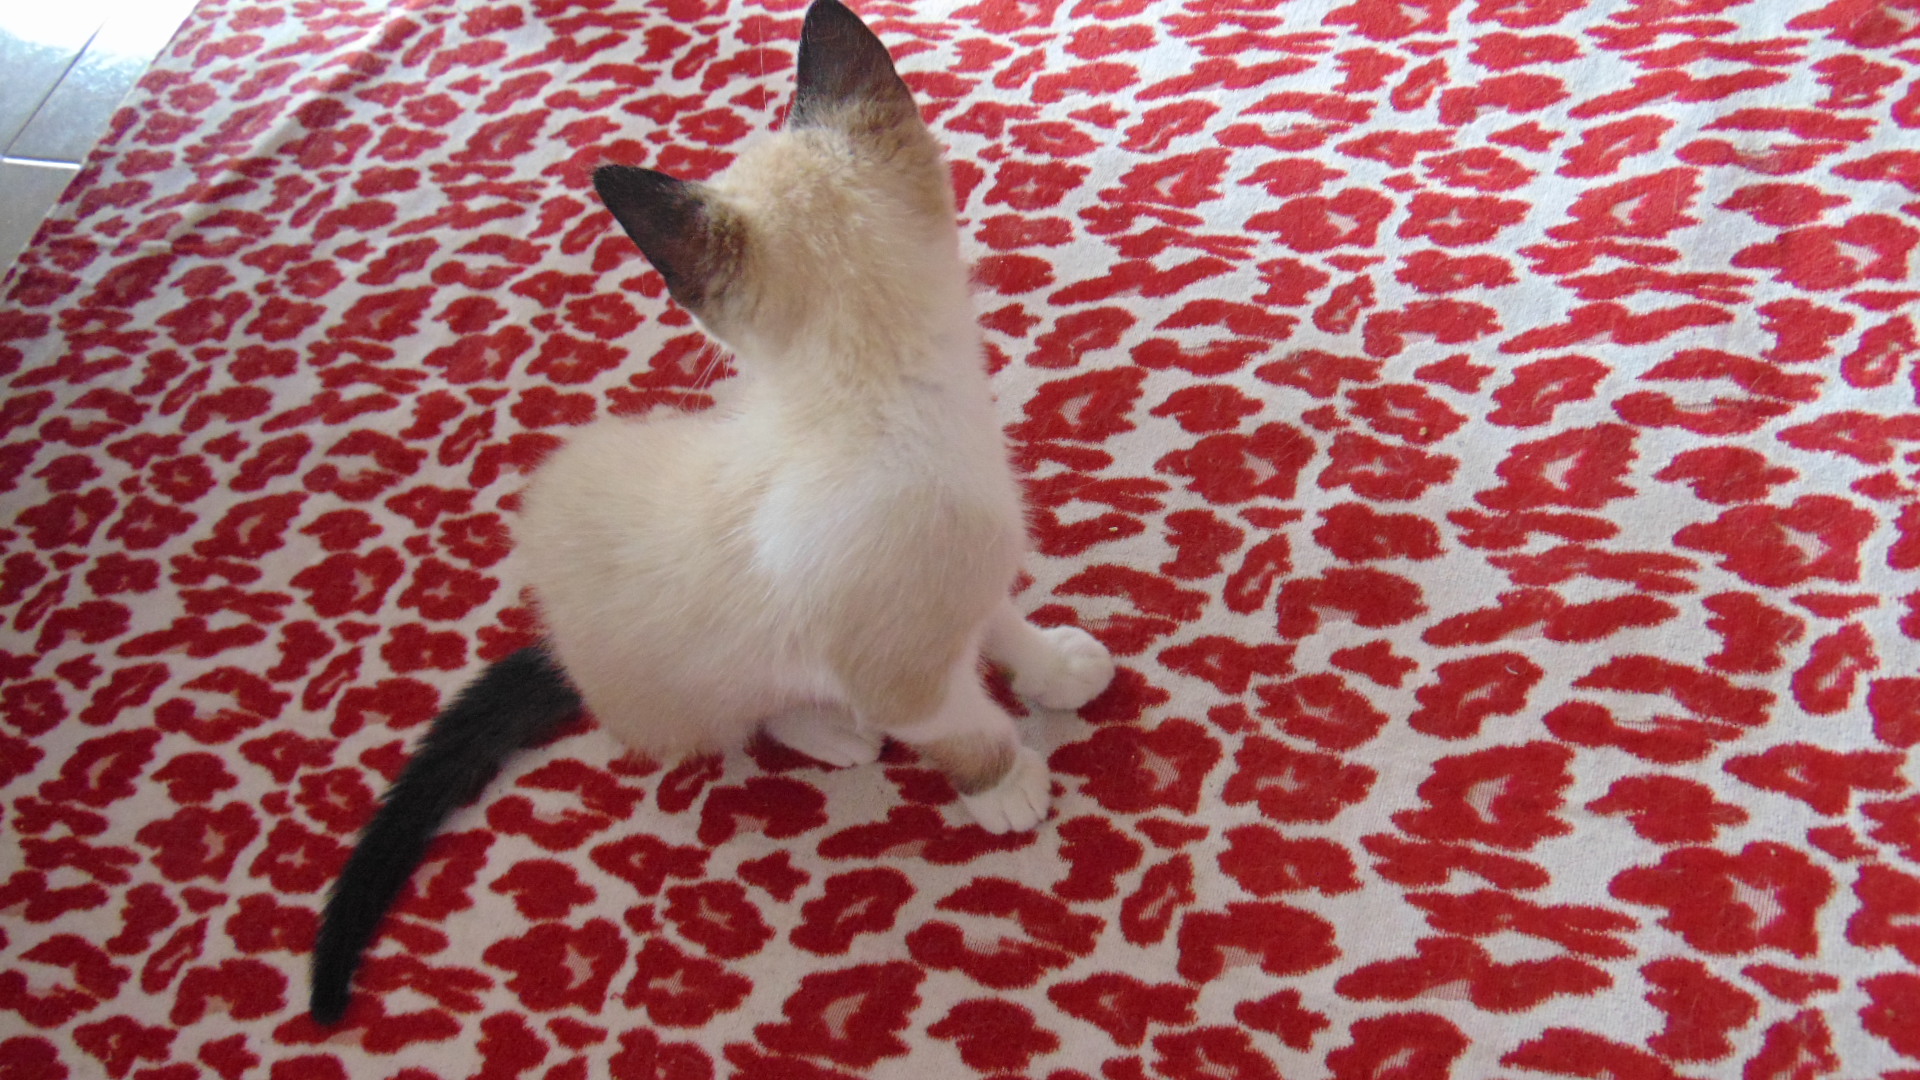
red, cat, felidae, small to medium sized cats, kitten, tail, fur, balinese, colorpoint shorthair, carnivore, whiskers, claw, ragdoll, thai, fawn, turkish angora